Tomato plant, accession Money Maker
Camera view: vertical (180 deg); turntable rotation: 330 degrees
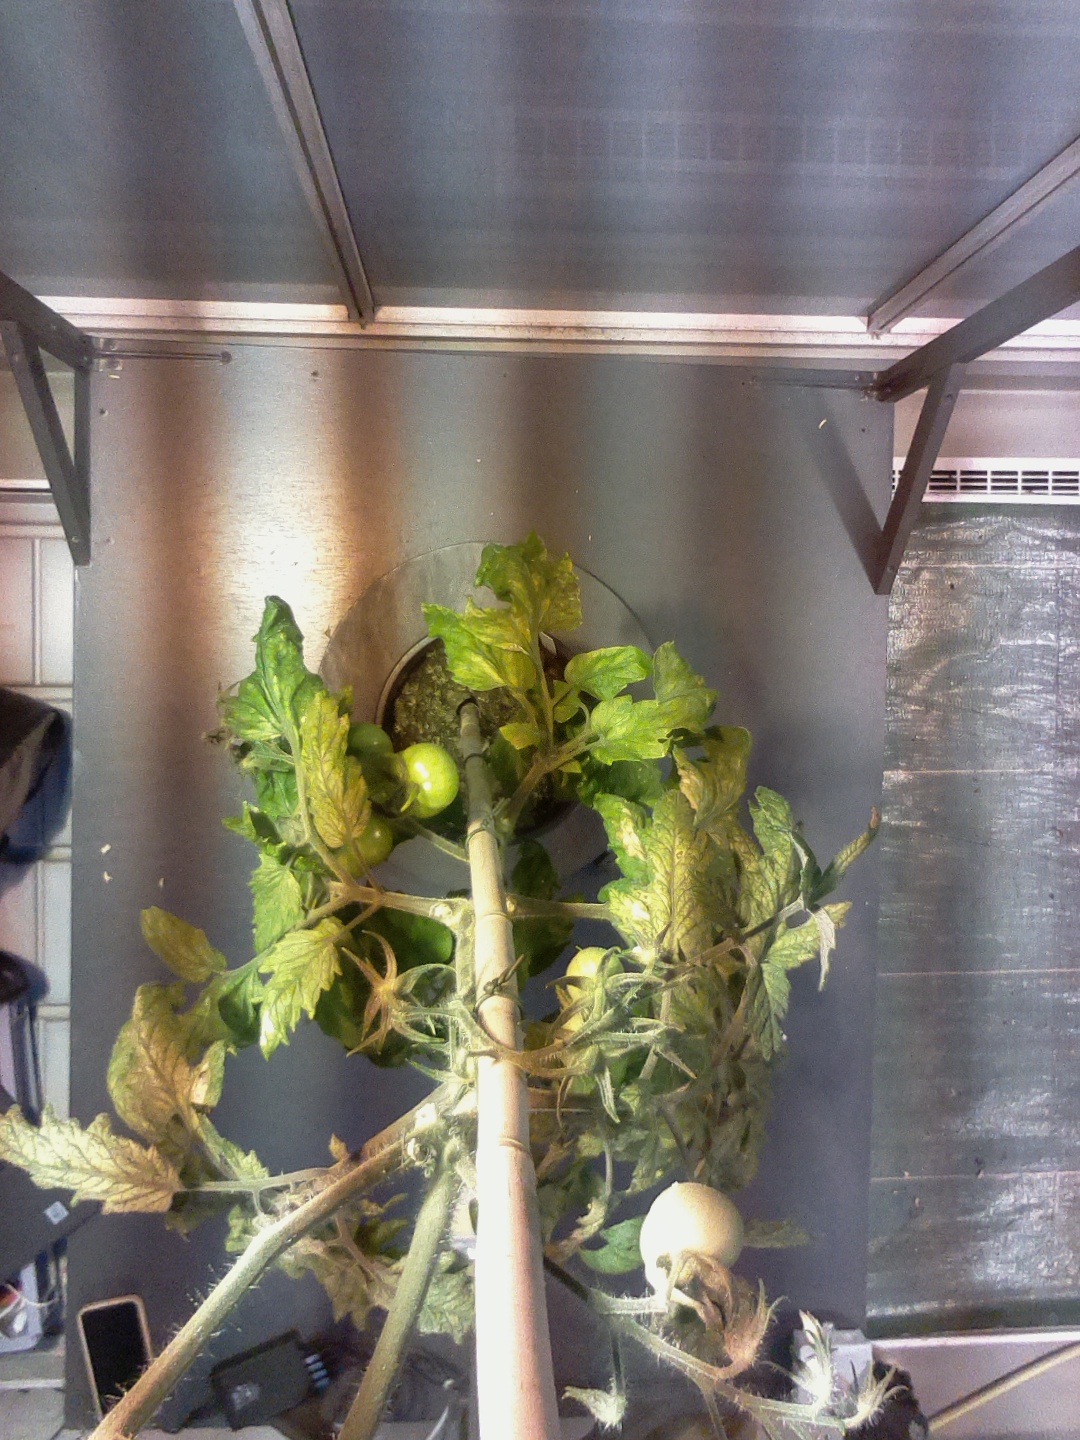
BBCH growth stage 77: 70%-80% of final fruit size